Madanolsavam

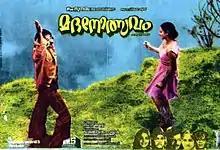
Poster

Madanolsavam is a 1978 Indian Malayalam-language romantic drama film written and directed by N. Sankaran Nair and starring Kamal Haasan, Jayan and Zarina Wahab. Dialogues and comedy scenes were written by Thoppil Bhasi. The film was partially remade in Telugu-language as "Amara Prema" by T. Rama Rao with Kamal and Zarina reprising their roles from the original. The film was dubbed into Tamil as "Paruva Mazhai" and into Hindi as "Dil Ka Sathi Dil". The film is an unofficial remake of an English movie named "Love" "story" (1970) and coincidentally Superhit Hindi movie Akhiyon Ke Jharokhon Se came out the same year made by Rajshree Productions that also took inspirations from English movie Love Story (1970). Zareena Wahab have also worked in some films of Rajshree Productions.